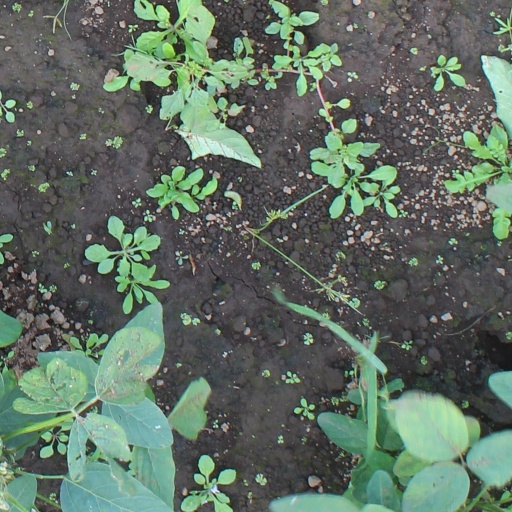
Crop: soybean